Jaan Künnap

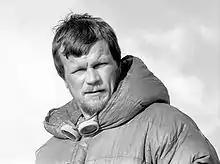
Künnap in 1982

Jaan Künnap (born 9 February 1948, in Kõue) is an Estonian mountaineer, photographer, and sports coach.